CFS Saglek

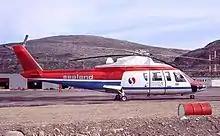
Sealand Helicopters S-76A at CFS Saglek

The site was established in 1953 as a General Surveillance Radar station. It was used initially by the United States Air Force, one of the many that would make up the Pinetree Line of Ground-Control Intercept (GCI) radar sites.